The Miracles

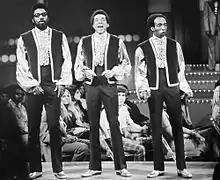
The Miracles performing on "The Smokey Robinson Show", a 1970 ABC Television special. (L-to-R) Bobby Rogers, Smokey Robinson, Ronnie White.(Pete Moore was sidelined with a leg injury)

The group reached the Top 10 again with "You've Really Got a Hold on Me" (another Grammy Hall of Fame-inducted hit) in 1962, featuring lead vocals by Smokey Robinson and Bobby Rogers. (This song actually began life as the "B" side to the group's "intended" "A" side, "Happy Landing", but the nation's Dee Jays flipped the song over, because they liked "Hold on Me" better). The Miracles hit the Top 10 still a third time the following year with the exciting Holland-Dozier-Holland-written-and-produced song "Mickey's Monkey". The group's exciting live performances were so well received, they were often referred to as "The Showstoppers". The Miracles' success paved the way for all future Motown stars, and, as Motown's first group, they would serve as the prototype for all other Motown groups to follow. The Miracles had become a national sensation, and their success catapulted them to the position of Motown's top-selling act, making them headliners at the nationwide Motortown Revue package touring shows, which showcased Motown artists, and that started around late 1962.